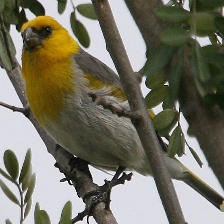
Species: PALILA
Scientific name: LOXIOIDES BAILLEUI